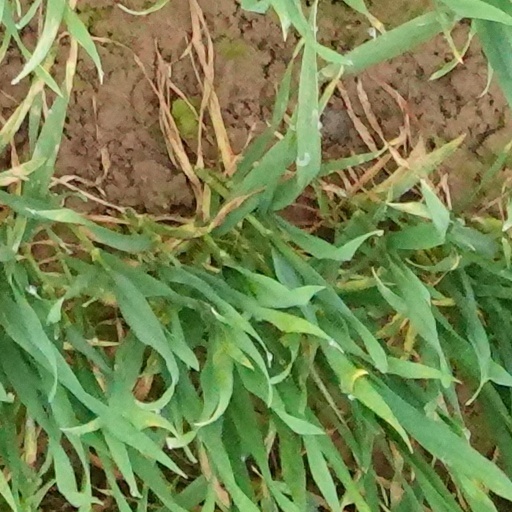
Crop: wheat